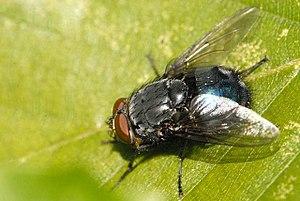
Neottiophilum praeustum est une espèce d'insectes diptères de la famille des Piophilidae. Les larves sont ectoparasites d'oiseaux nicheurs, majoritairement des passereaux. Elles vivent dans la paroi du nid et s'accrochent périodiquement aux oisillons pour en sucer le sang. Cette espèce est présente en Europe occidentale et centrale.